Meloidogyne javanica

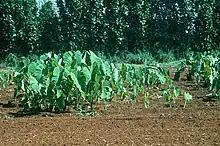
Root knot of taro ("Meloidogyne javanica") caused by "Colocasia esculenta", showing the severe stunting of plants in non-fumigated plot (right).

Meloidogyne javanica is a species of plant-pathogenic nematodes. It is one of the tropical root-knot nematodes and a major agricultural pest in many countries. It has many hosts. "Meloidogyne javanica" reproduces by obligatory mitotic parthenogenesis (apomixis).